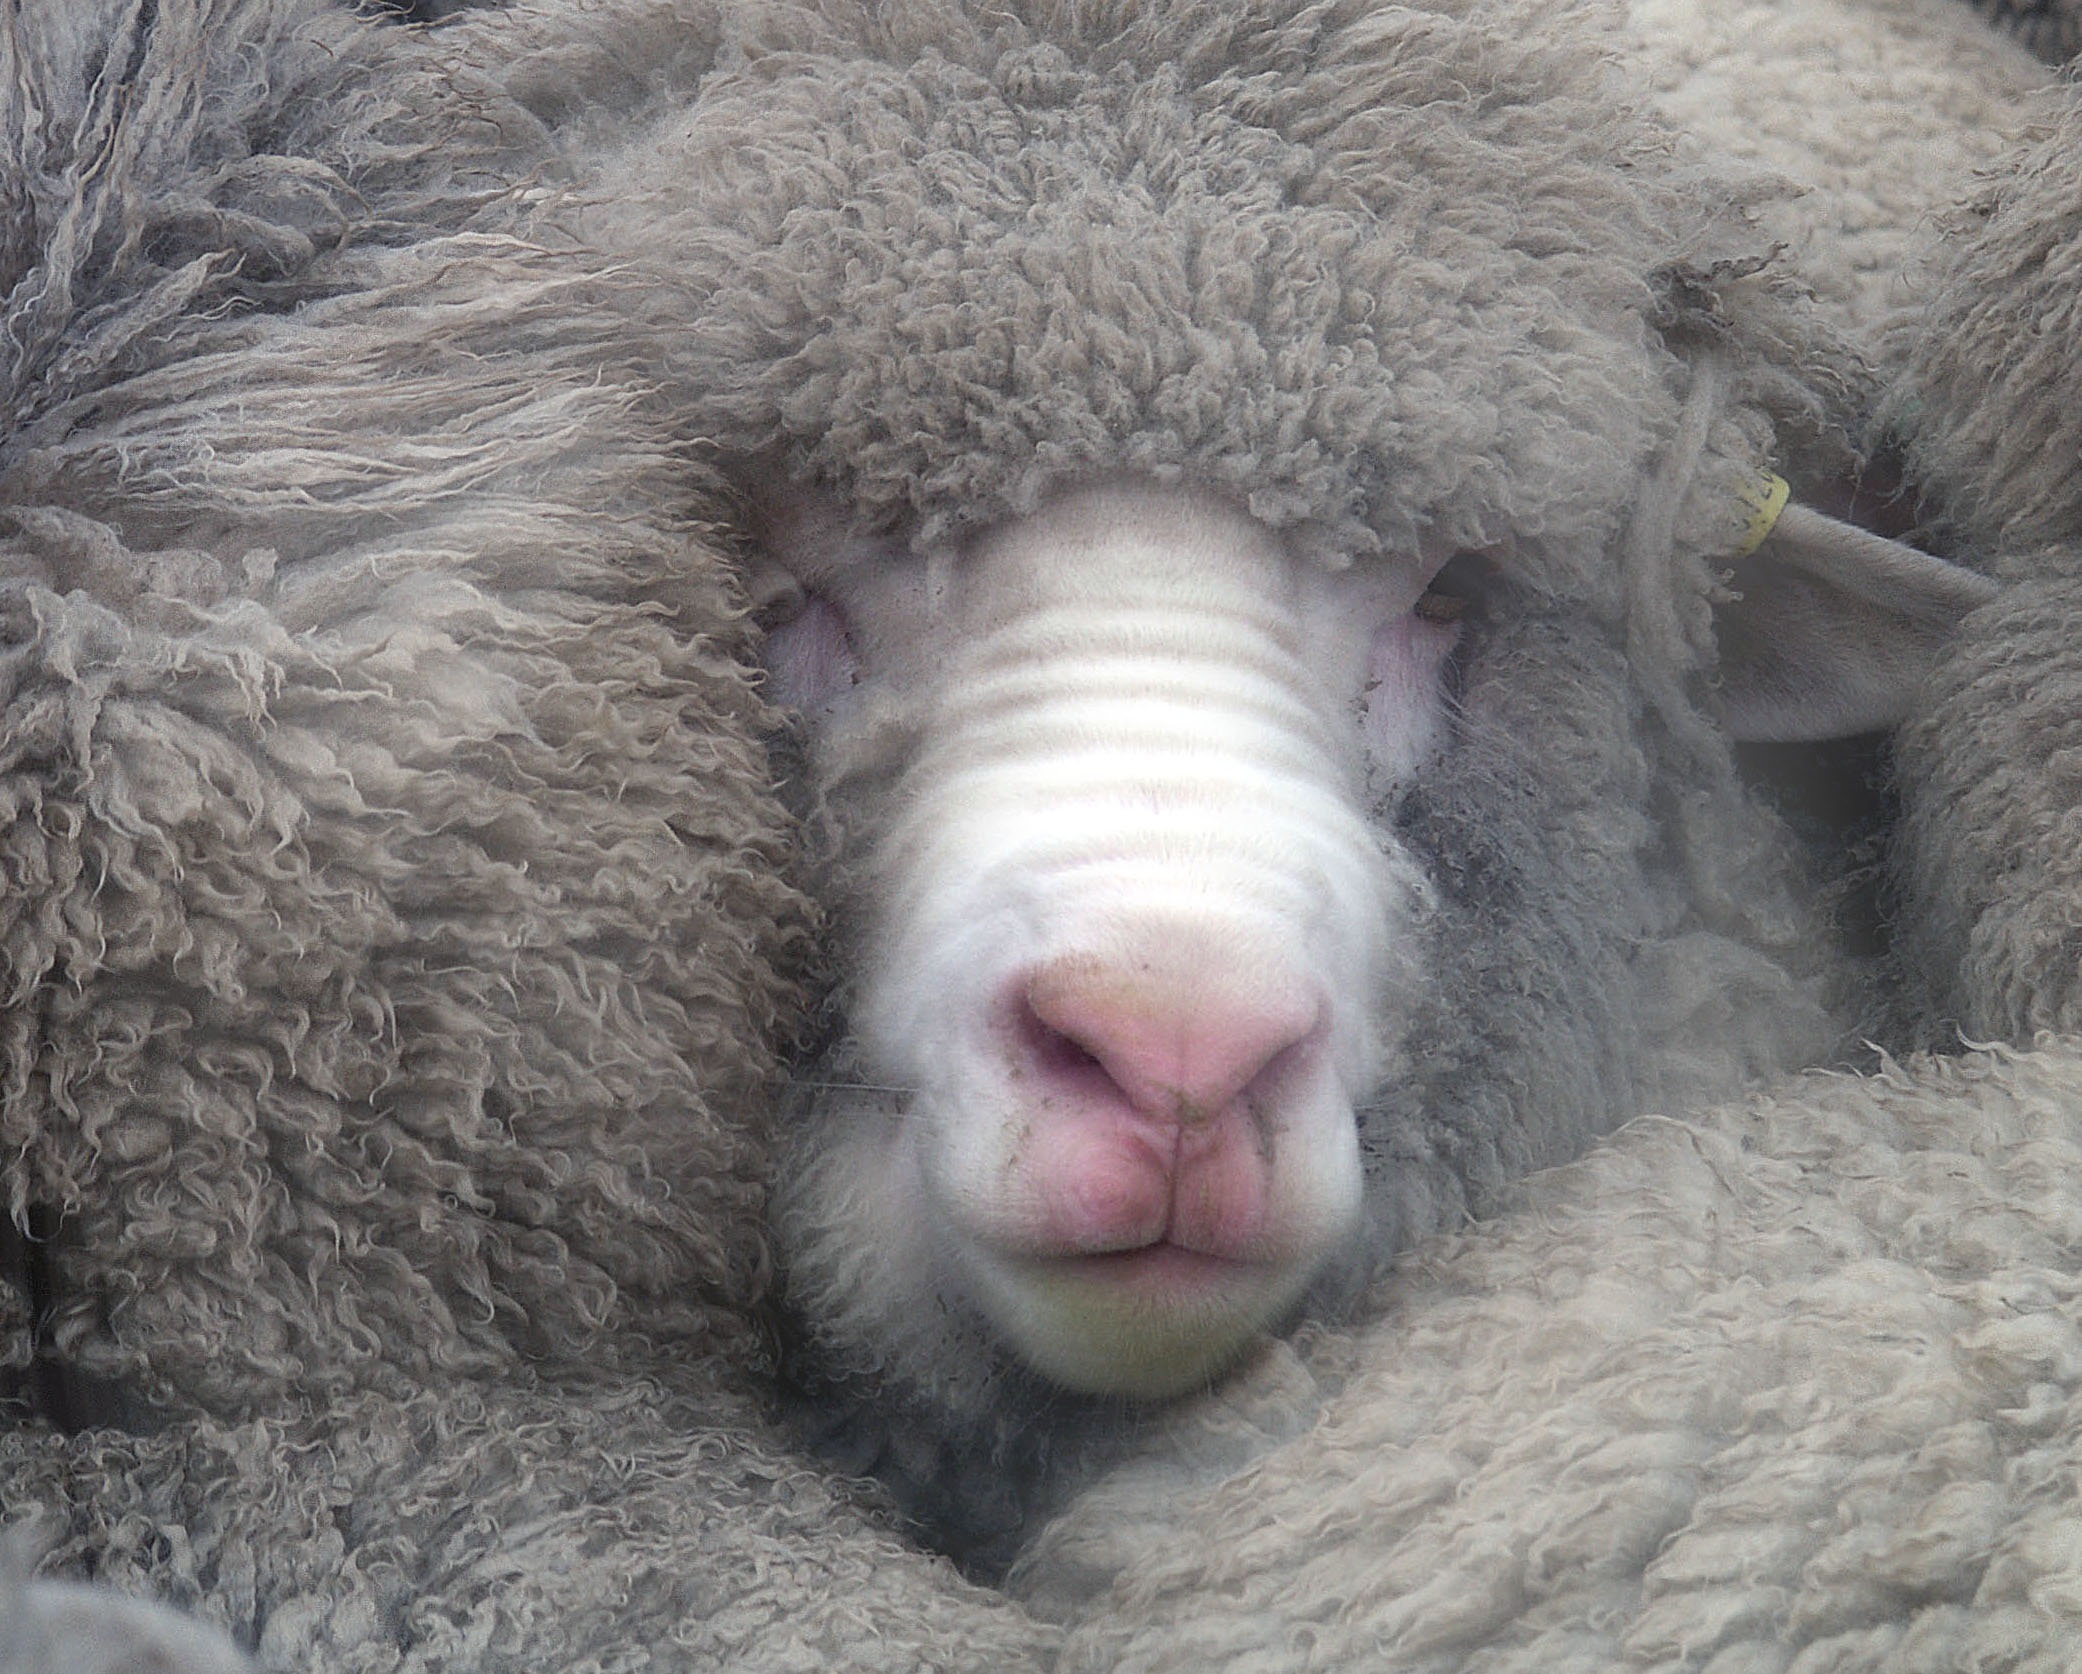
farming, sheep, mammal, newzealand, vertebrate, sheeps, pinknose, cattle like mammal, cow goat family